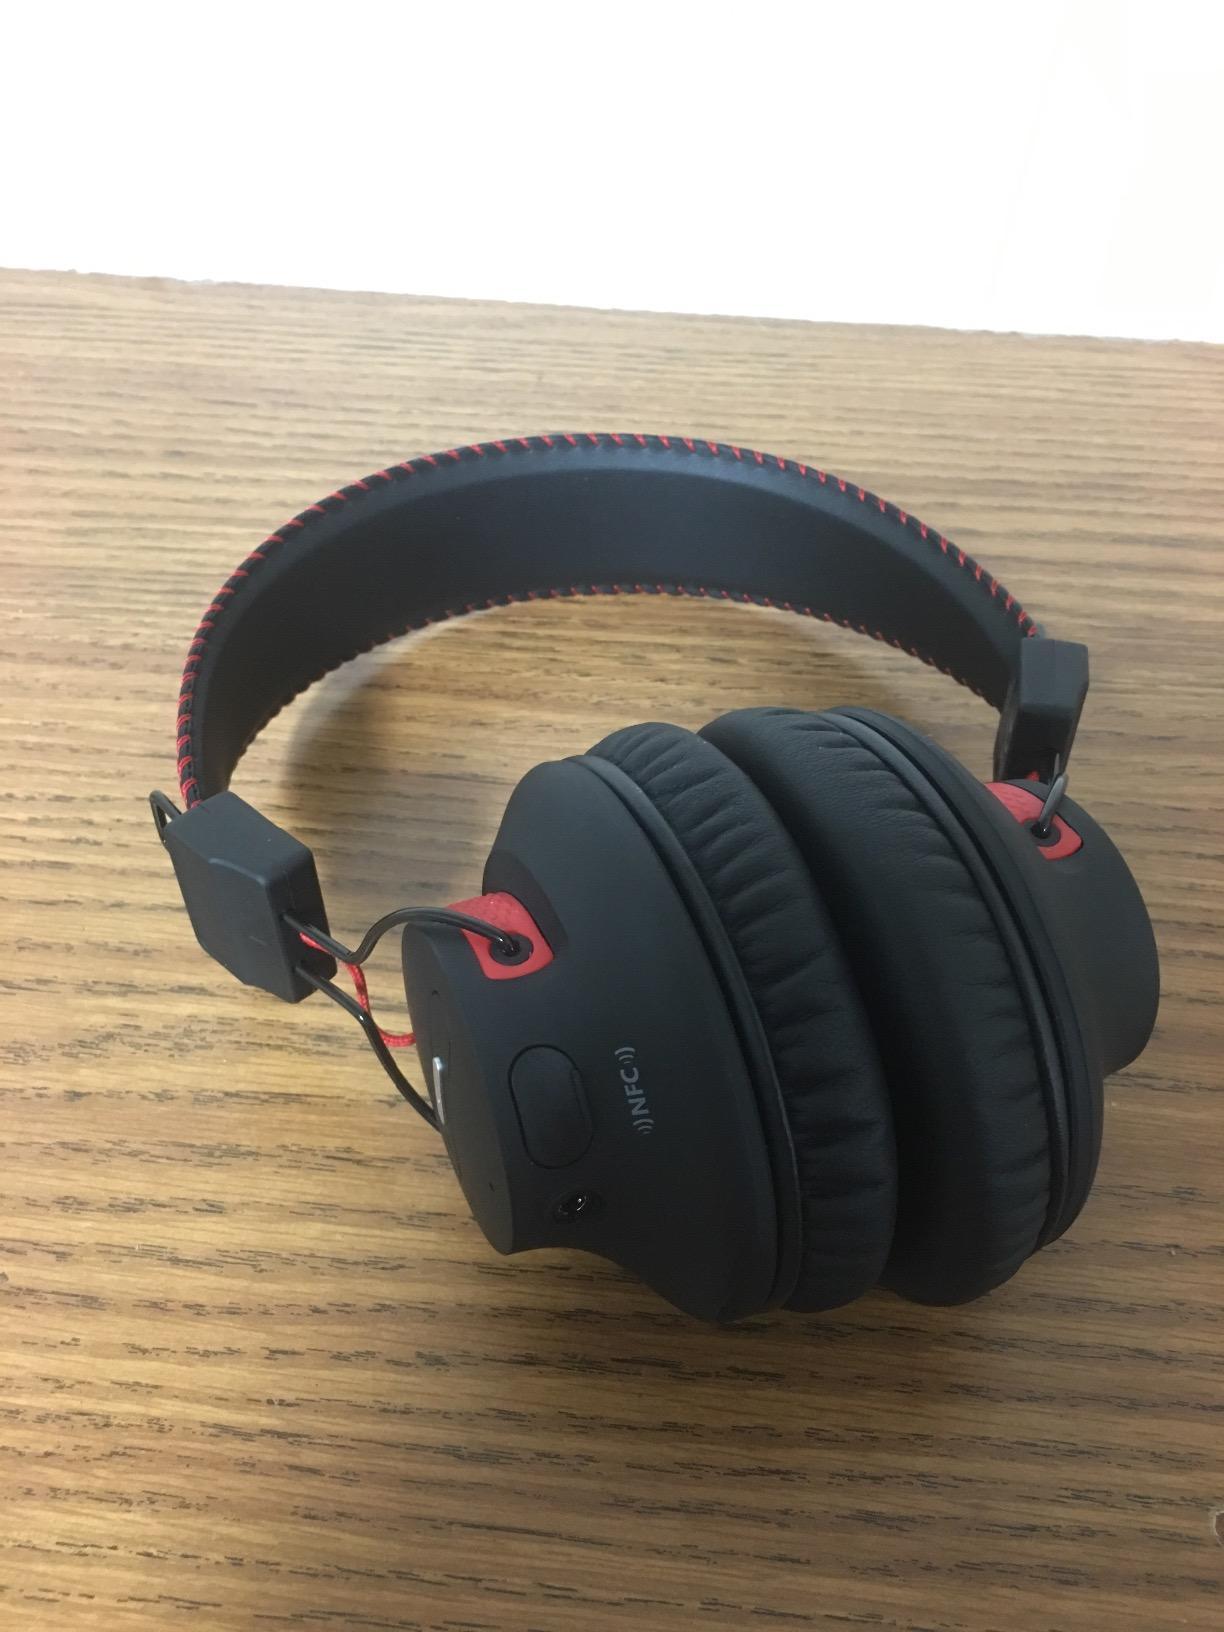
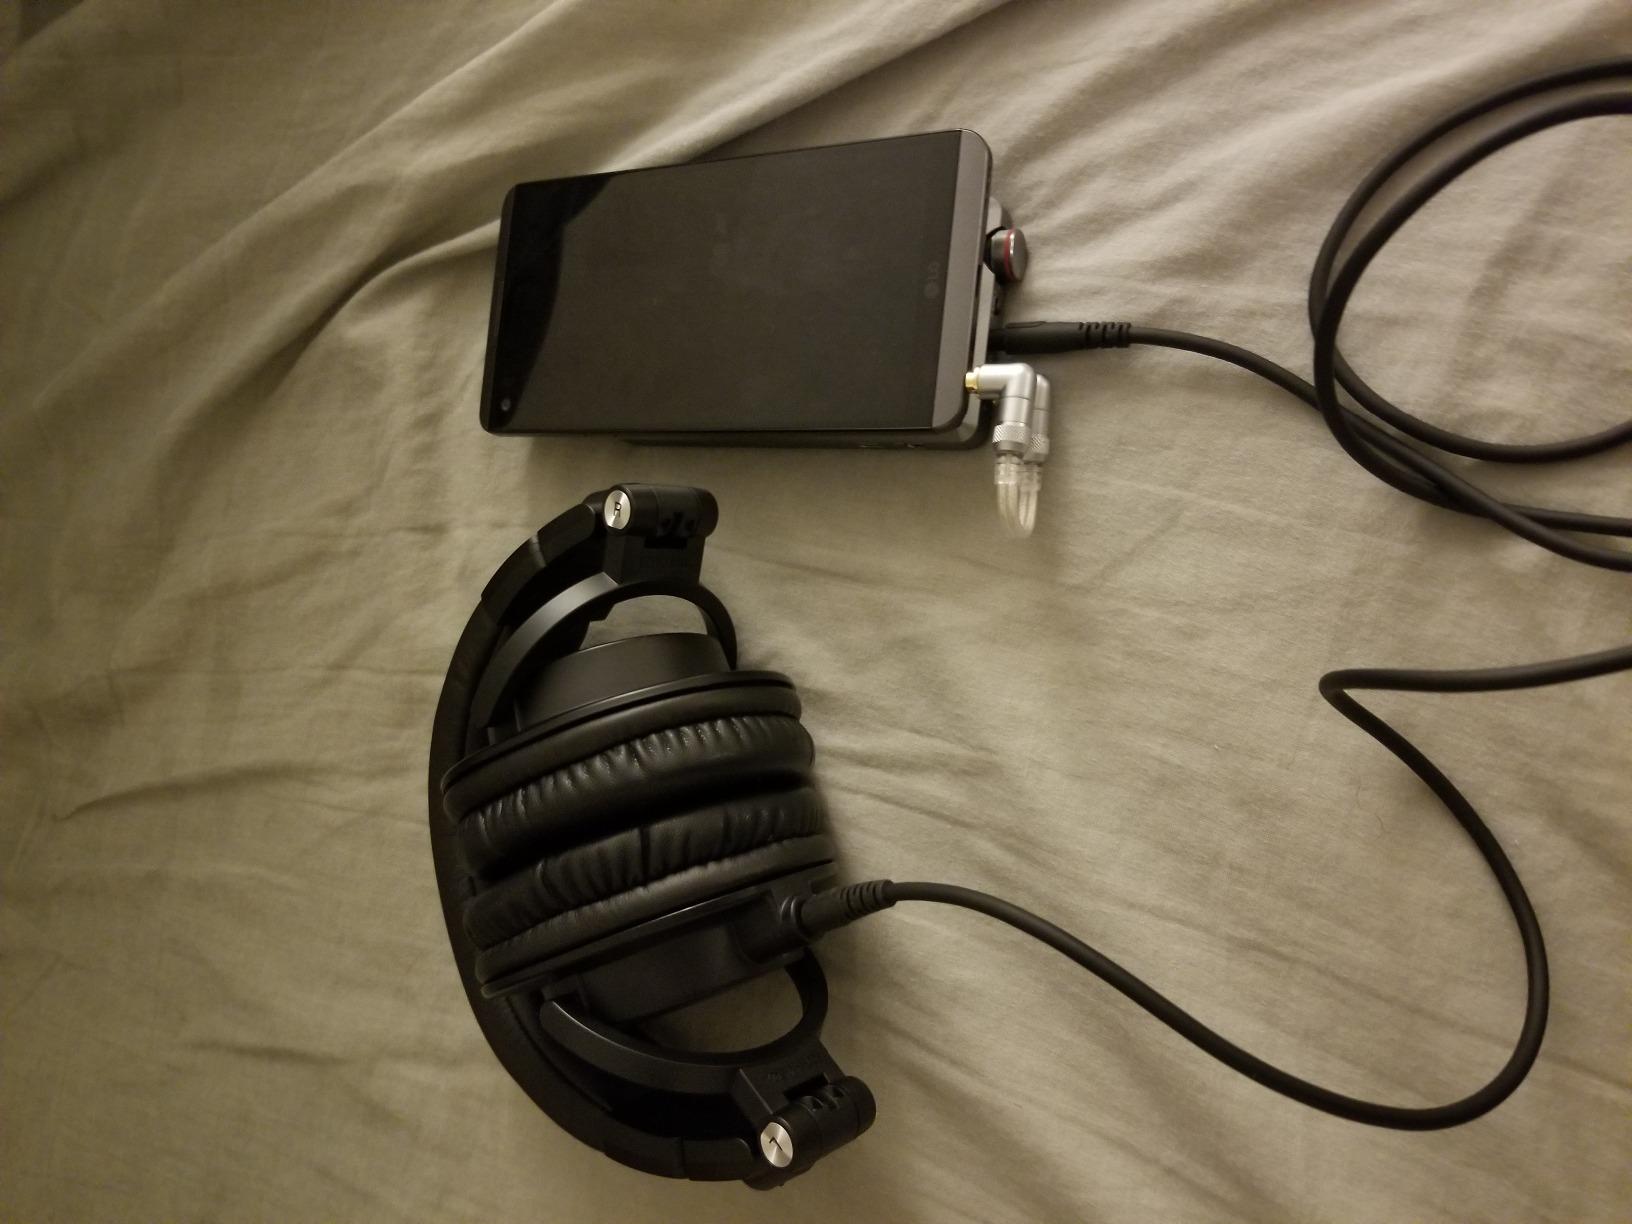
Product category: headphones
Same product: no